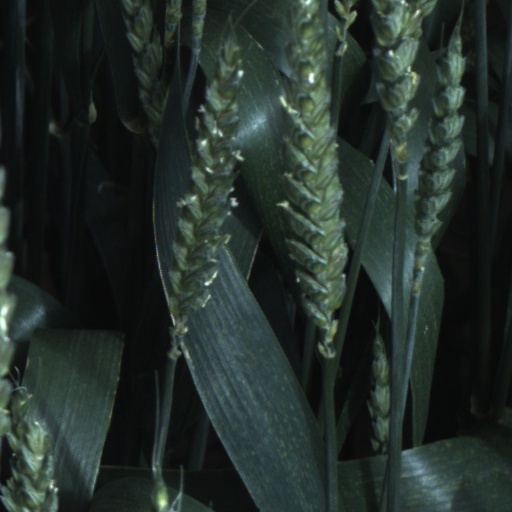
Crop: wheat